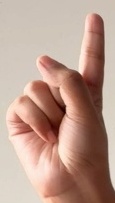
ASL sign: 1